Clavier-Übung III

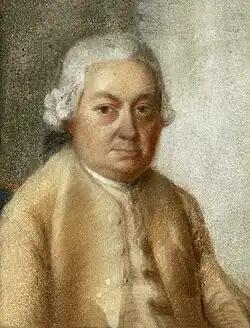
C. P. E. Bach

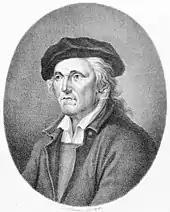
Johann Kirnberger

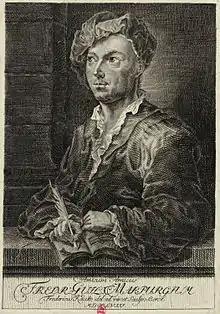
Friedrich Marpurg

In 1737, two years before the publication of "Clavier-Übung III", Johann Adolf Scheibe had made the above notoriously unfavourable comparison between Bach and another composer of the time, now identified as Georg Frideric Handel. His comments represented a change in contemporary musical aesthetics: he advocated the simpler and more expressive "galant" style, which after Bach's death in 1750 would be further developed during the classical period, in preference to fugal or contrapuntal writing, which by then was considered old-fashioned and out-moded, too scholarly and conservative. Although Bach did not actively participate in the ensuing debate on musical styles, he did incorporate elements of this modern style in his later compositions, in particular in "Clavier-Übung III". Bach's musical contributions, however, could only be properly assessed at the beginning of the 19th century, when his works became more widely available: up until then much of his musical output—in particular his vocal works—was relatively little known outside Leipzig.